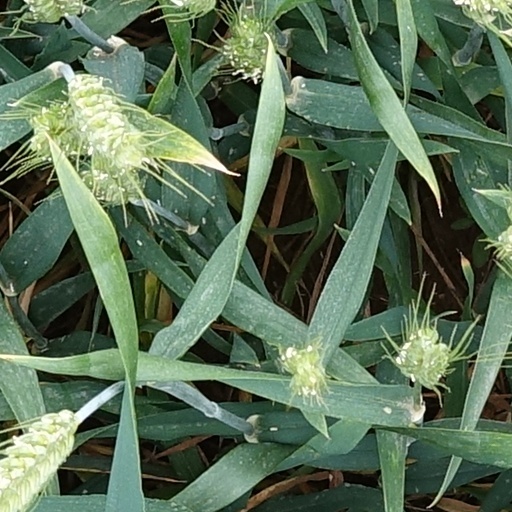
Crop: wheat